Spreepark

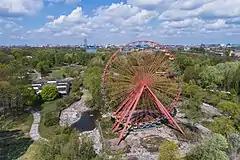
The Ferris wheel in 2017

The entertainment park was opened in 1969 as Kulturpark Plänterwald, covering an area of 29.5 hectares. The area is situated in the north of the Plänterwald, next to the river Spree. It was the only constant entertainment park in East Germany, and the only such park in either East or West Berlin.